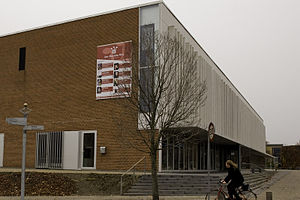
Det Musiske Hus (Frederikshavn Kommune)
Det Musiske Hus